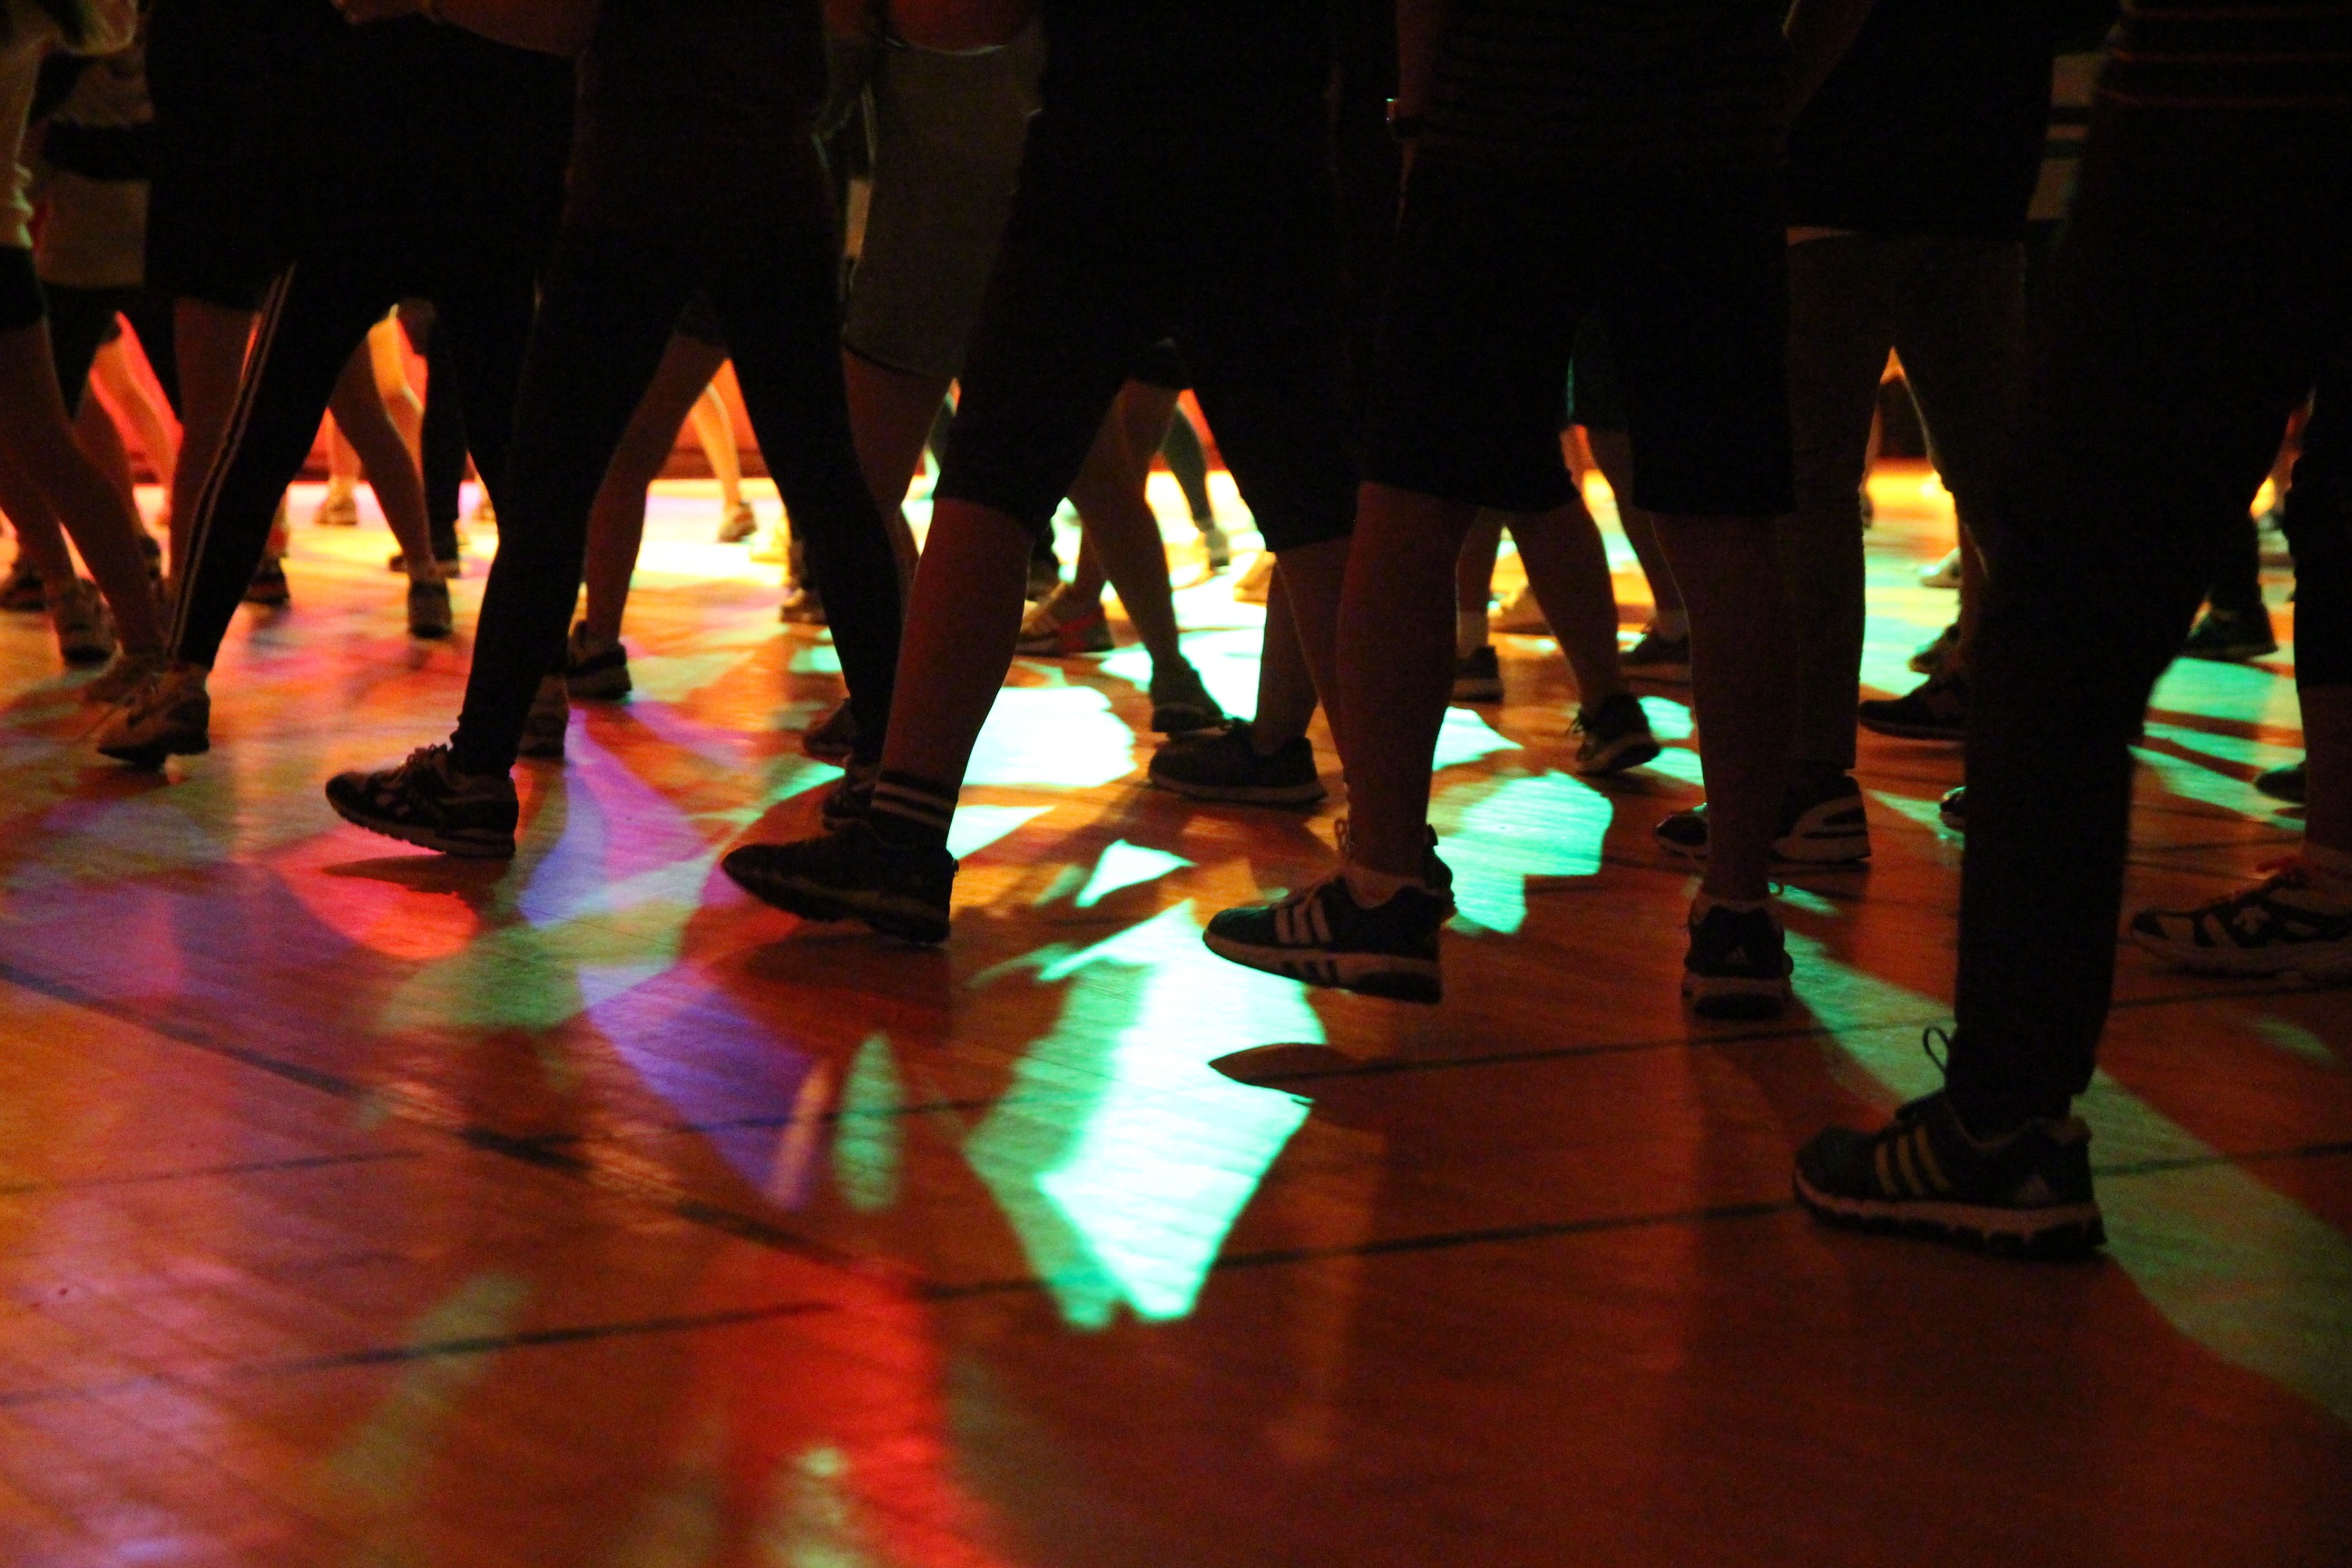
silhouette, bridge, dance, color, foot, lighting, performance art, sports, entertainment, lighting effects, performing arts, flooring